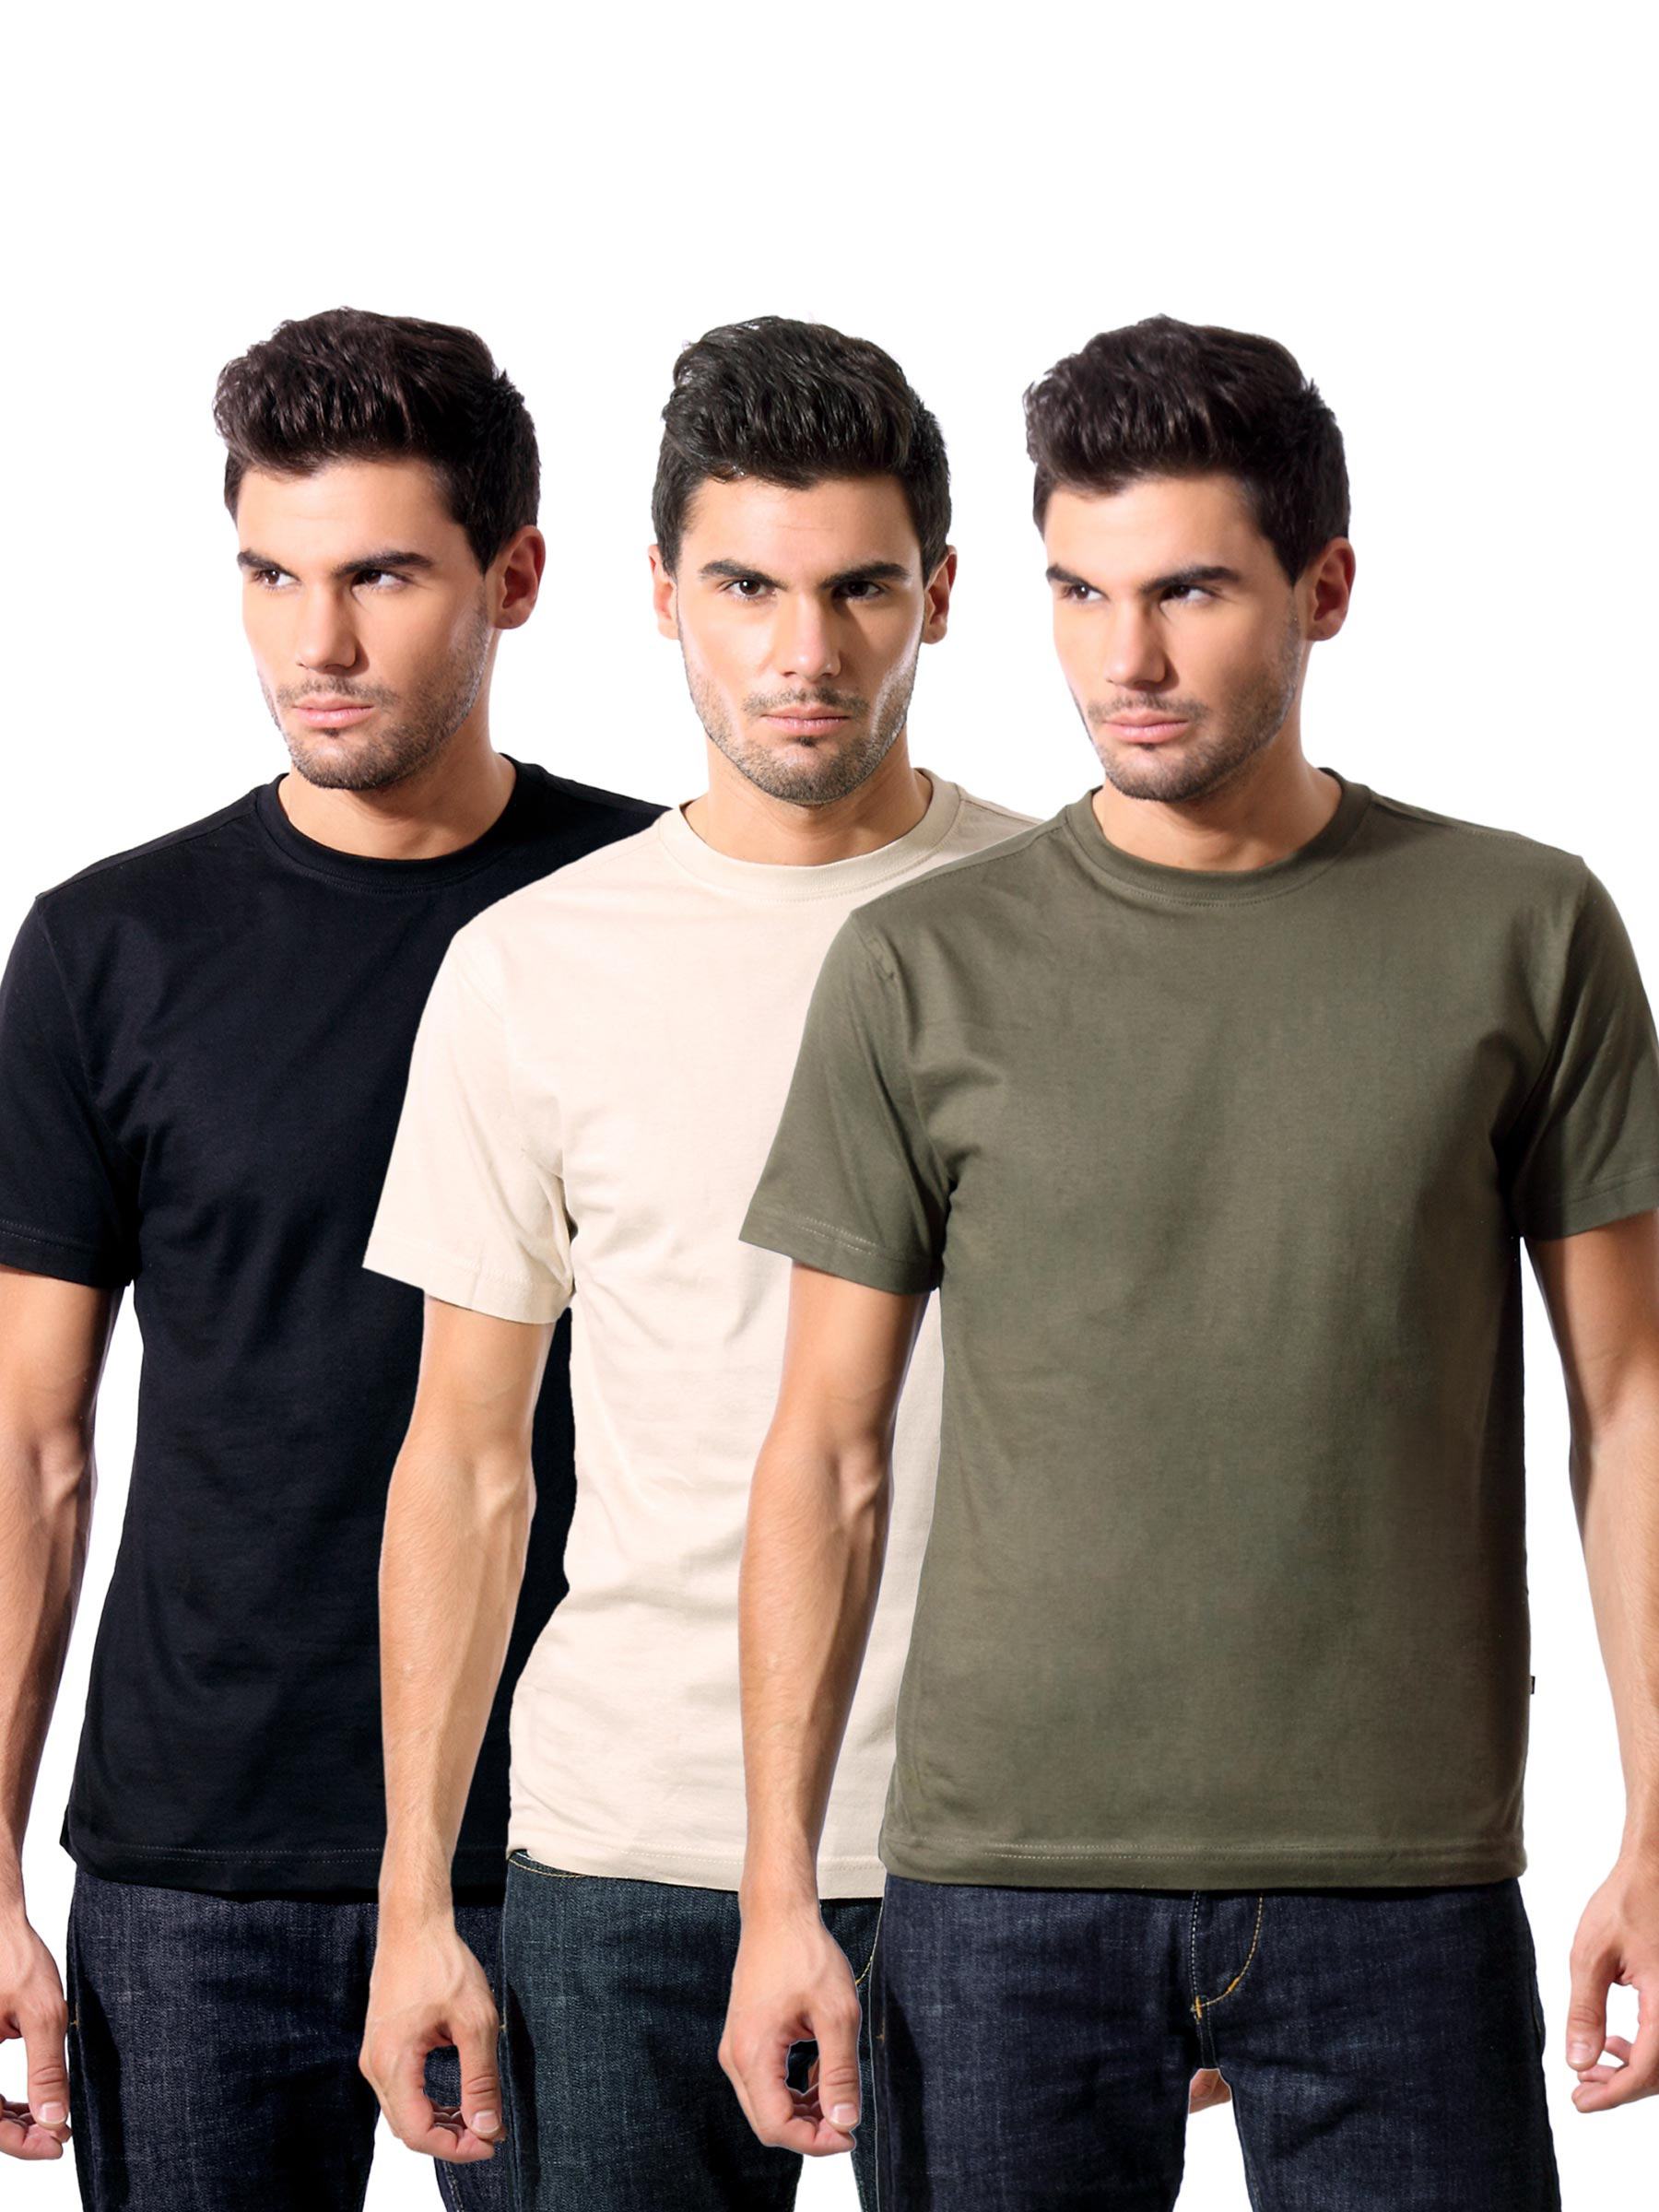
Campbell Men Pack of 3 T-shirts
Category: Apparel / Topwear / Tshirts
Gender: Men
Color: Beige
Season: Summer 2016
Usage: Casual